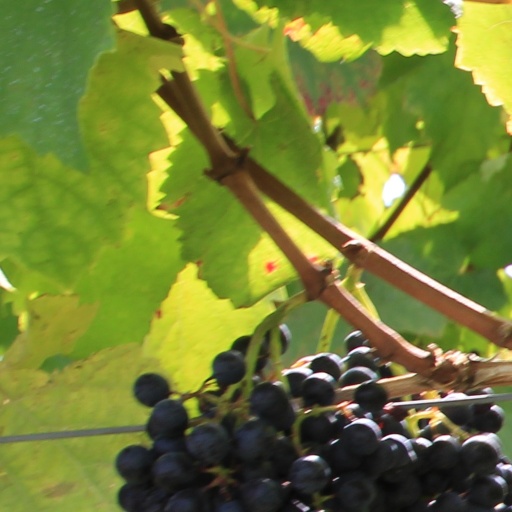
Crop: grape